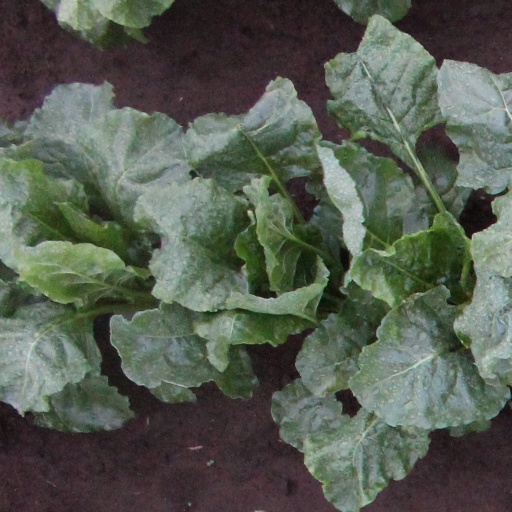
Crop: sugar beet